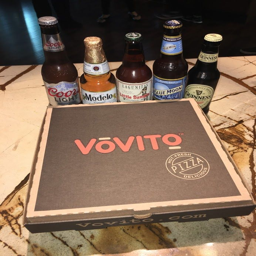
grab with us and celebrate - it 's friday !